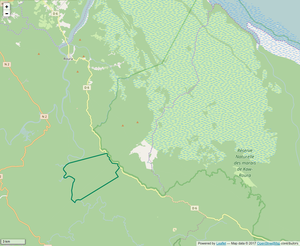
Périmètre de la RNR Trésor.
La réserve naturelle régionale Trésor est une réserve naturelle régionale située dans le département de Guyane. Classée en 2010, elle occupe une surface de 2 464 hectares et protège divers milieux parmi lesquels de la forêt de plaine, de la forêt marécageuse et des ensembles de savanes humides.